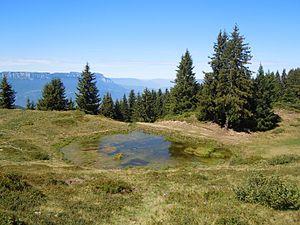
Tourbière au Prayet - Saint Pierre d'Allevard - Isère - France
Saint-Pierre-d'Allevard est le nom d'une ancienne commune française située dans le département de l'Isère en région Auvergne-Rhône-Alpes. Depuis le 1ᵉʳ janvier 2016 elle est une commune déléguée de la commune nouvelle de Crêts en Belledonne.
Les Tourbières des Sept-Laux et du Crêt Luisard est un site naturel protégé, classée ZNIEFF de type I, comprenant la crête du balcon ouest de la Chaîne de Belledonne et dominant le Grésivaudan.